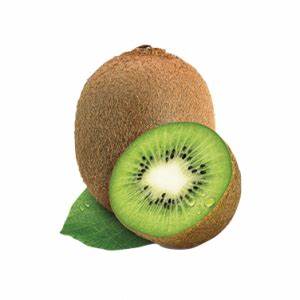
Label: Kiwi